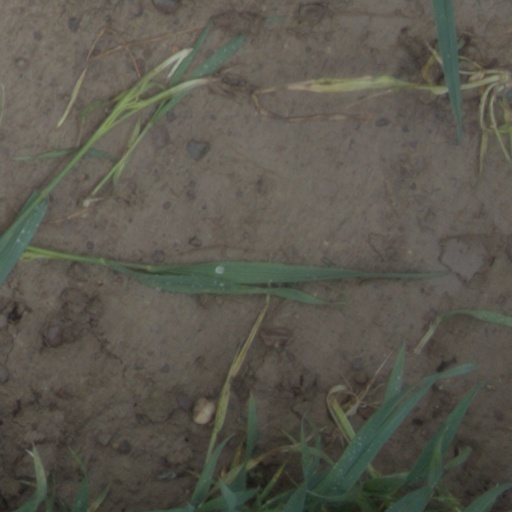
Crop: wheat